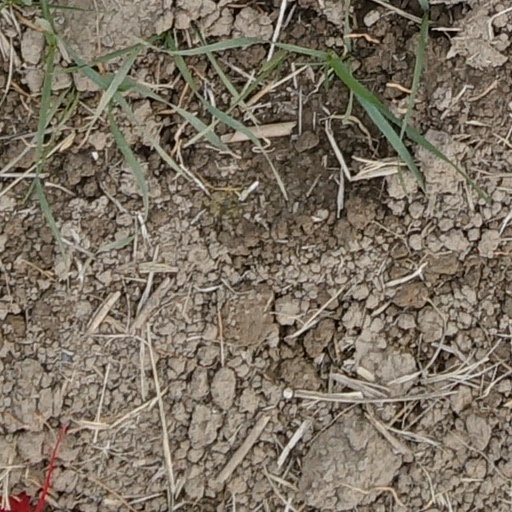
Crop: wheat